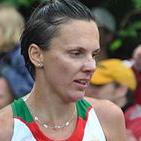
Age: 34